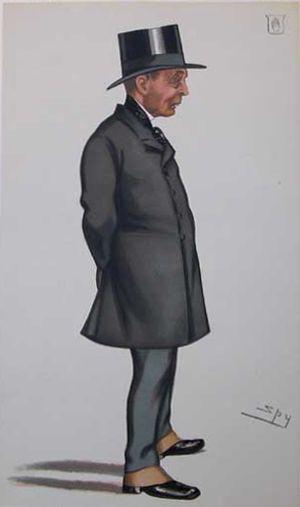
Sir John Robert Mowbray, 1ᵉʳ baronnet PC, connu sous le nom de John Cornish jusqu'en 1847, était un homme politique conservateur britannique qui a été le père de la Chambre.